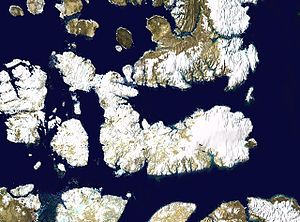
Devon Island
Satellitfoto af Devon Island
Devon Island er den næststørste ø af Dronning Elizabeth-øerne i arktisk Canada, og er med sine 55.000 km² verdens største ubeboede ø.